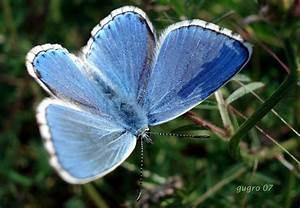
butterfly